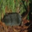
Label: shrew